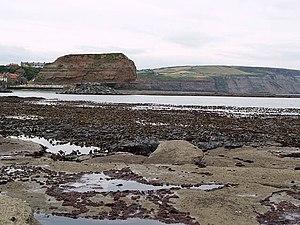
La formation de Cleveland est une séquence lithographique de sédiments marins du Jurassique inférieur, alternant des conglomérats riches en minerai de fer, des schistes argileux et des silts : en Grande-Bretagne, ces différentes strates forment une partie du Jurassique inférieur dans les régions de Cleveland et du Yorkshire du Nord. L'exploitation des veines de minerai de fer a été l'un des principaux moteurs de l'industrialisation du bassin de la Tees au cours de la seconde moitié du XIXᵉ siècle